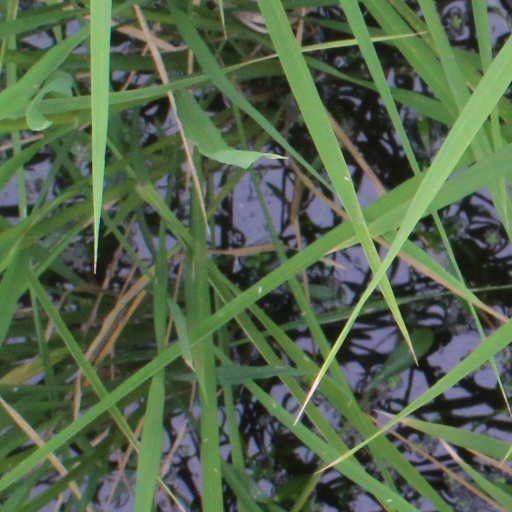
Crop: rice